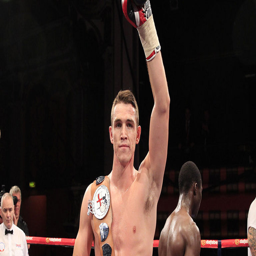
professional boxer winning his first professional title , making a big statement being the first man to stop boxer in the 1st round for the title .